Altan Khan

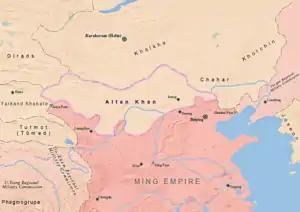
The region ruled by Altan Khan as of 1571 AD

Altan Khan of the Tümed (2 January 1508 – 13 January 1582; ; Chinese: 阿勒坦汗), whose given name was Anda (Mongolian: Алтан (Аньда); Chinese: 俺答), was the leader of the Tümed Mongols, the de facto ruler of the Right Wing, or western tribes, of the Mongols. He was the grandson of Dayan Khan (1464–1543), a descendant of Kublai Khan (1215–1294), who had managed to unite a tribal league between the Khalkha Mongols in the north and the Chahars (Tsakhars) to the east. He later swore allegiance to Ming China and became a patron of the Gelug Tibetan Buddhists.